Laura Kuenssberg

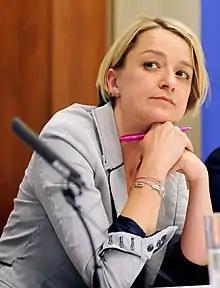
Kuenssberg in 2012

Laura Juliet Kuenssberg (born 8 August 1976) is a British journalist who presents the BBC's Sunday morning politics show. She was succeeded as Political Editor of BBC News by Chris Mason.